Jonathan Isaac

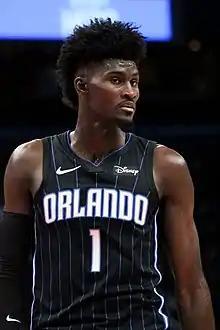
Isaac with the Orlando Magic in 2019

Jonathan Judah Isaac (born October 3, 1997) is an American professional basketball player for the Orlando Magic of the National Basketball Association (NBA). He played college basketball for one season for the Florida State Seminoles. Isaac was selected with the sixth overall pick by the Magic in the 2017 NBA draft.